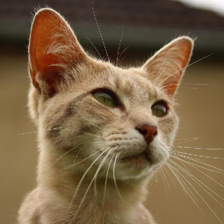
Label: animals